United States in World War I

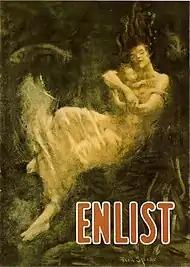
Anti-German sentiment spiked after the sinking of the Lusitania. This recruiting poster depicts a drowning mother and child.

After the war began in 1914, the United States and Japan were the only uninvolved Great Powers. The United States proclaimed a policy of neutrality despite President Woodrow Wilson's antipathies against the German Empire.